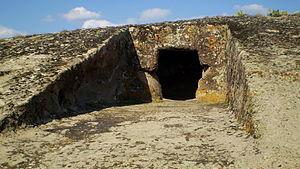
Les Domus de janas sont des sépultures de l'époque préhistorique, creusées dans la roche, que l'on trouve dans toute la Sardaigne. Elles ont été réalisées durant la culture d'Ozieri, une culture néolithique qui s'est développée en Sardaigne de 4300 à 3700 av. J.-C. Elles ont été utilisées à des fins funéraires aux périodes suivantes et certaines ont été employées comme bergeries ou abris de bergers jusqu'à des périodes récentes. Les légendes populaires racontent qu'elles étaient habitées par des fées qui tissaient des toiles en or. Tous ceux qui s'en approchaient devenaient fous.